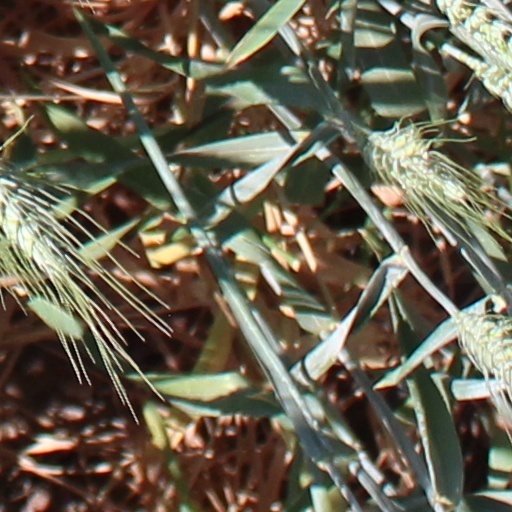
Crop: wheat